Lobsang Dolma Khangkar

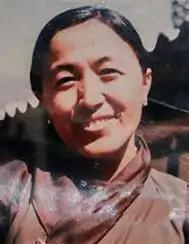
Lobsang Dolma Khangkar

Lobsang Dolma Khangkar also called Lobsang Dolma or Ama Lobsang Dolma (July 6, 1934, Kyirong, Tibet - December 15, 1989, Dharamsala, India) was a 13th generation doctor of traditional Tibetan medicine. She travelled with the Dalai Lama in 1959 from Tibet to India. She was the First woman to become chief physician of the Men-Tsee-Khang. She and the others carried her daughters on their backs into what is now Dharamsala, India: Tsewang Dolkar Khangkar and Pasang Gyalmo Khangkar, succeeded her in the family line of doctors, the Khangkar.